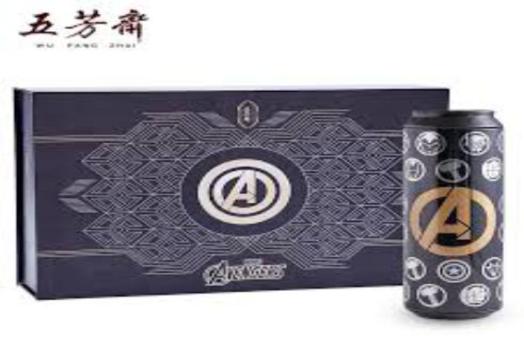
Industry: Food